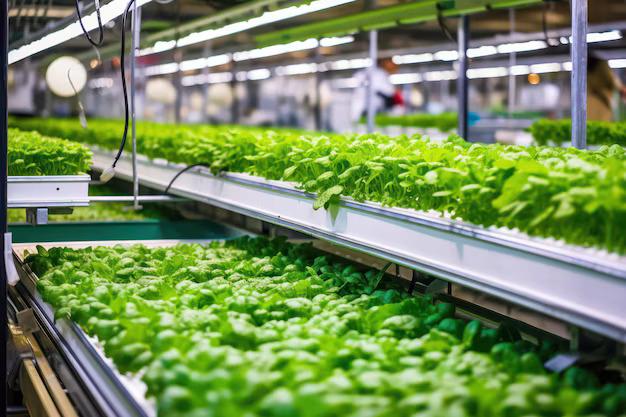
Shamba kubwa linalotumia teknolojia ya kisasa katika kilimo ikiwa limepandwa mimea mingi yenye rangi nzuri ya kijani, na kupangwa katika sehemu maalumu ambazo zina mifumo ya umwagiliaji pamoja na taa ambazo zinatumika kutoa mwanga muhimu unaohitajika.